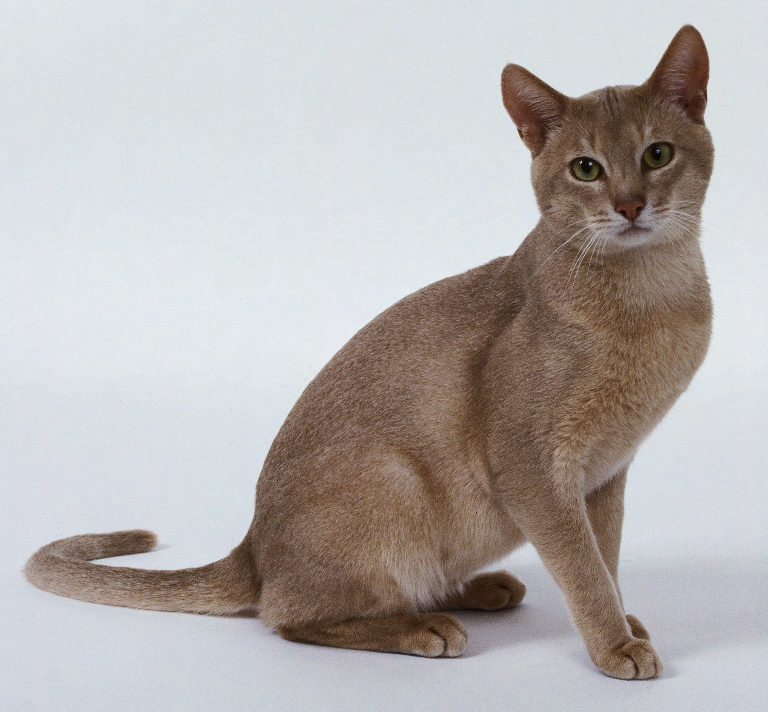
Animal: cat
Breed: Abyssinian